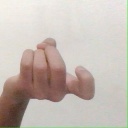
अक्षर: ज